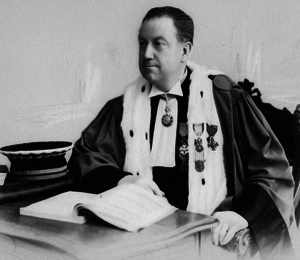
Procureur Général à Chambéry en septembre 1939.